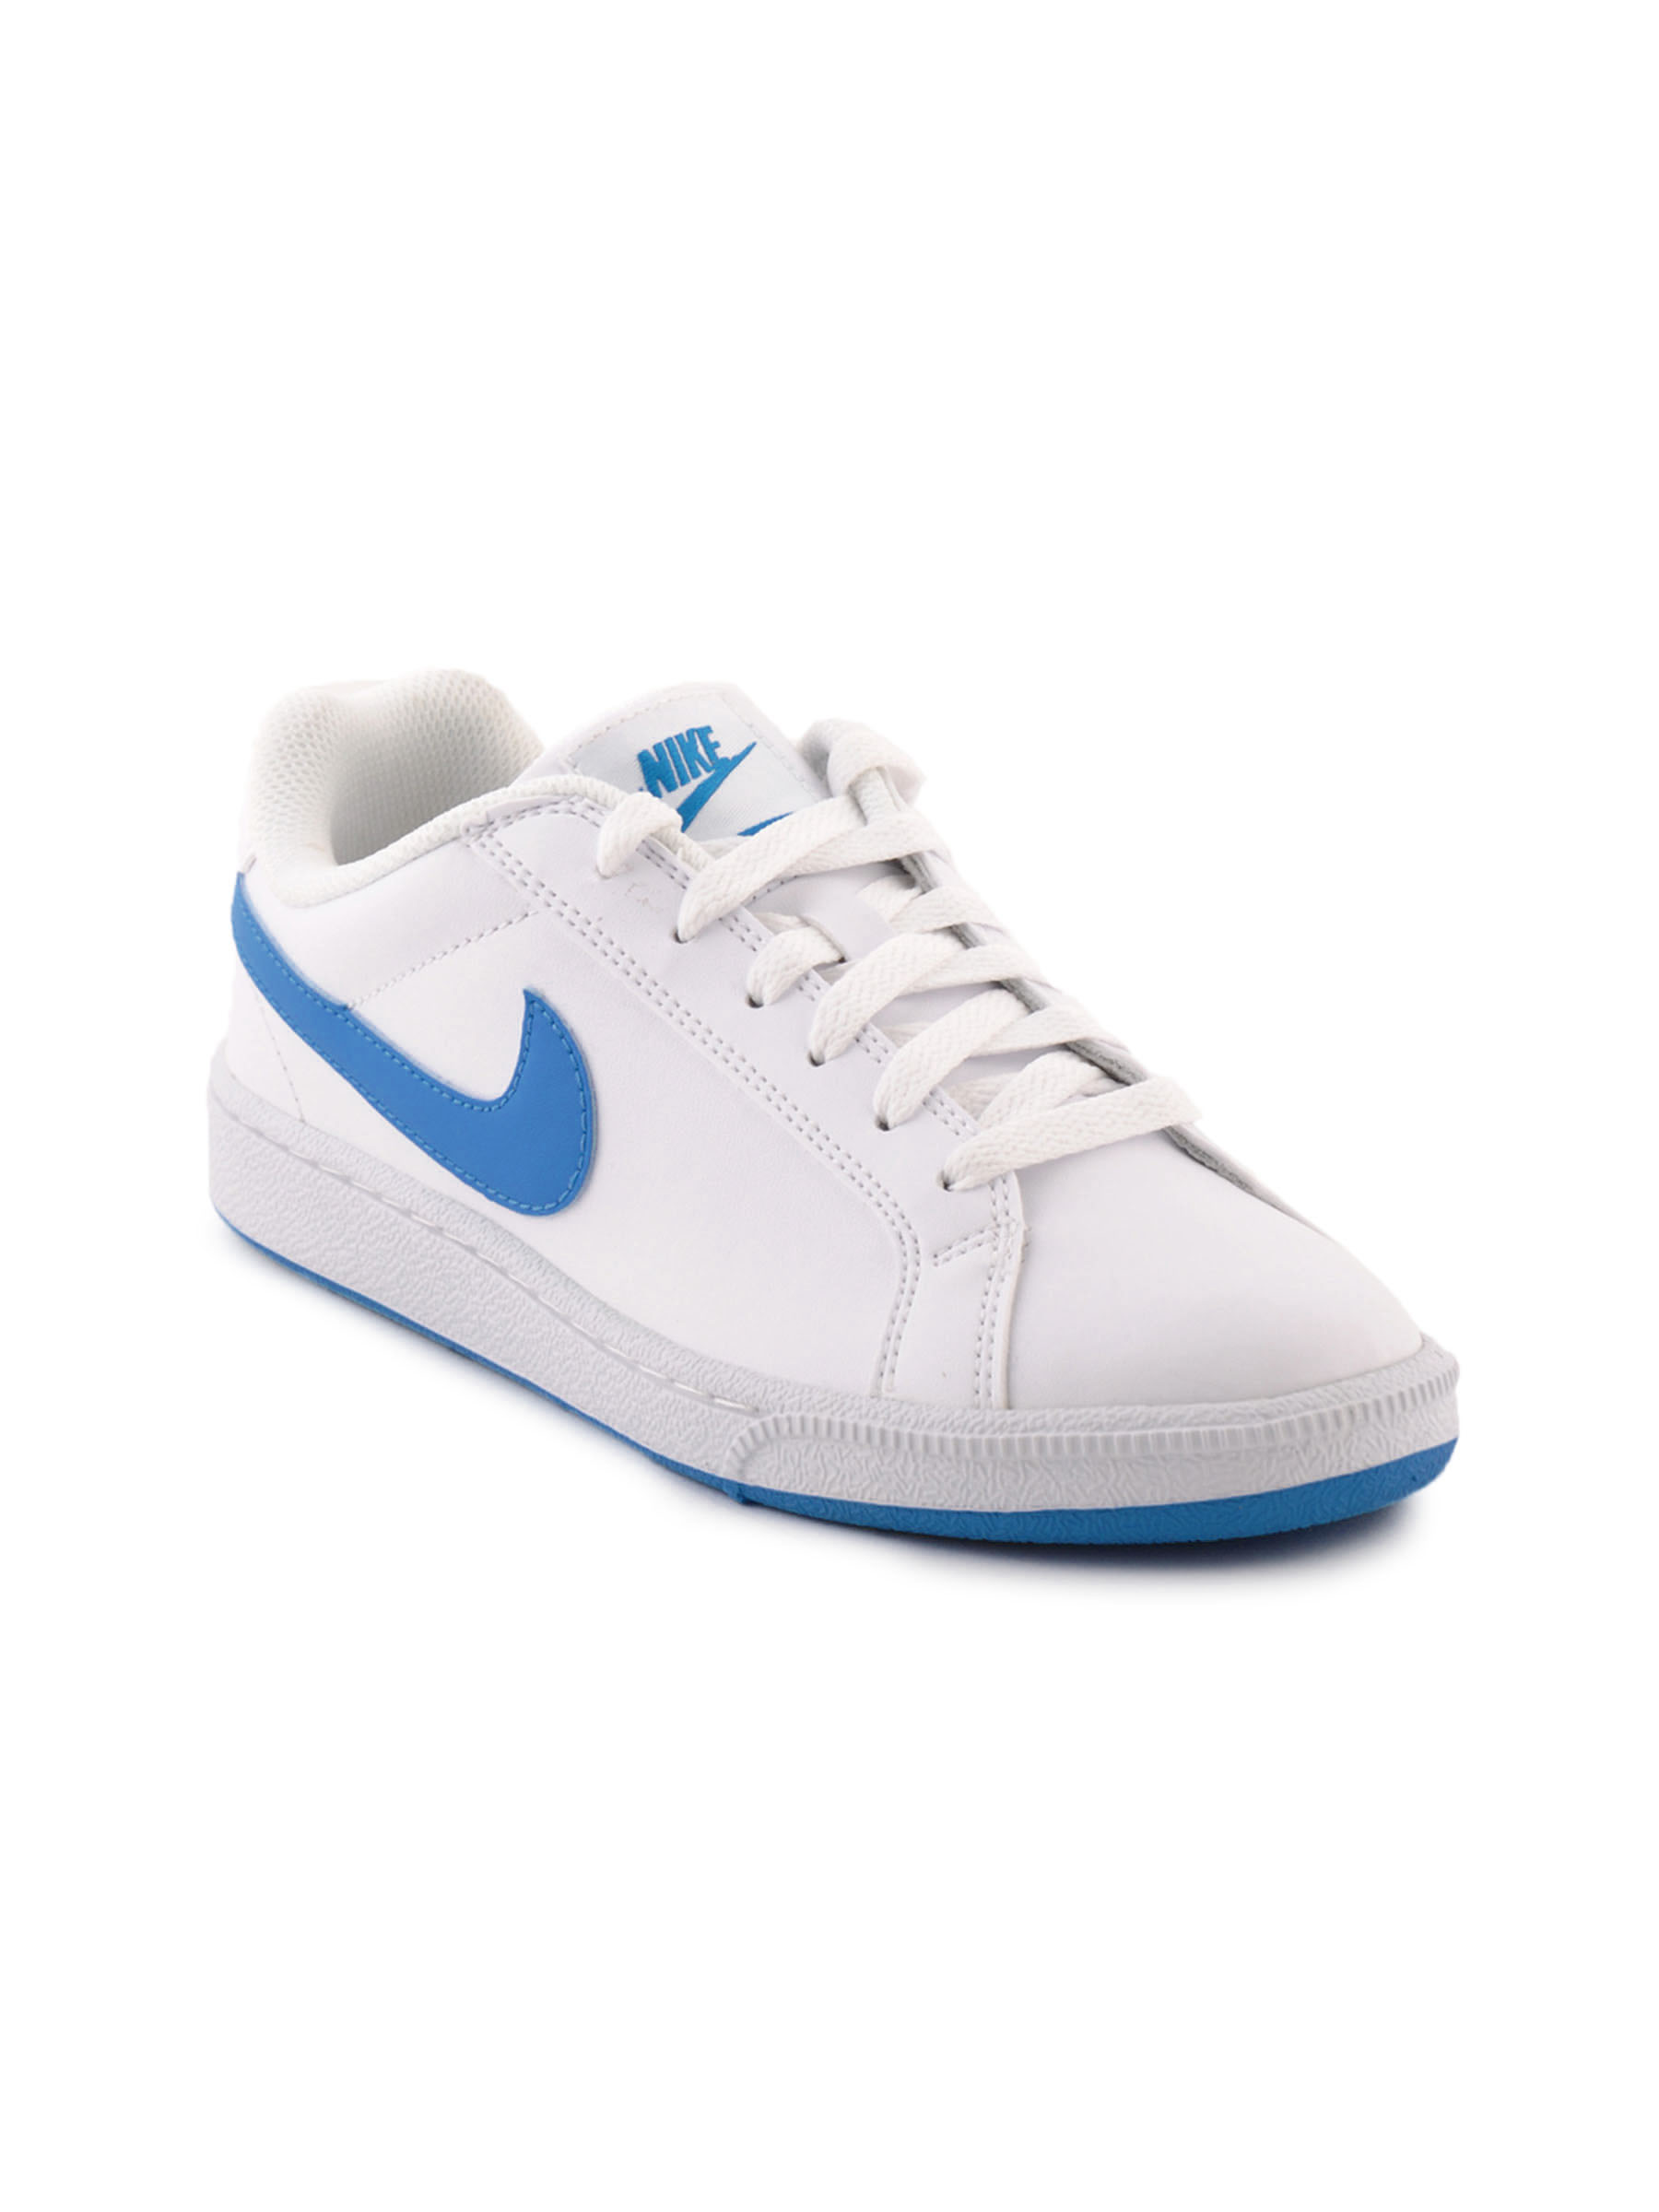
Nike Women Esquire White Sports Shoes
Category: Footwear / Shoes / Sports Shoes
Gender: Women
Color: White
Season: Fall 2011
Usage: Sports